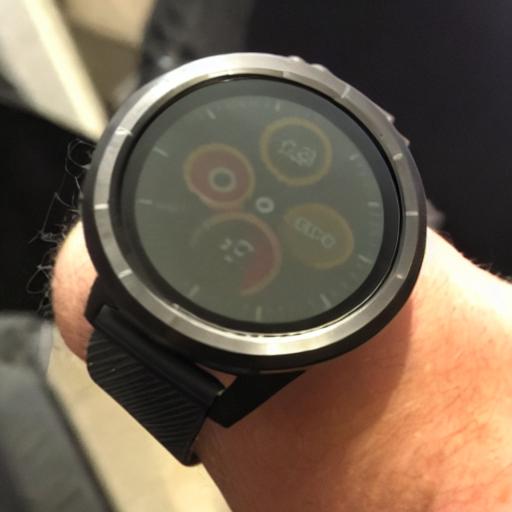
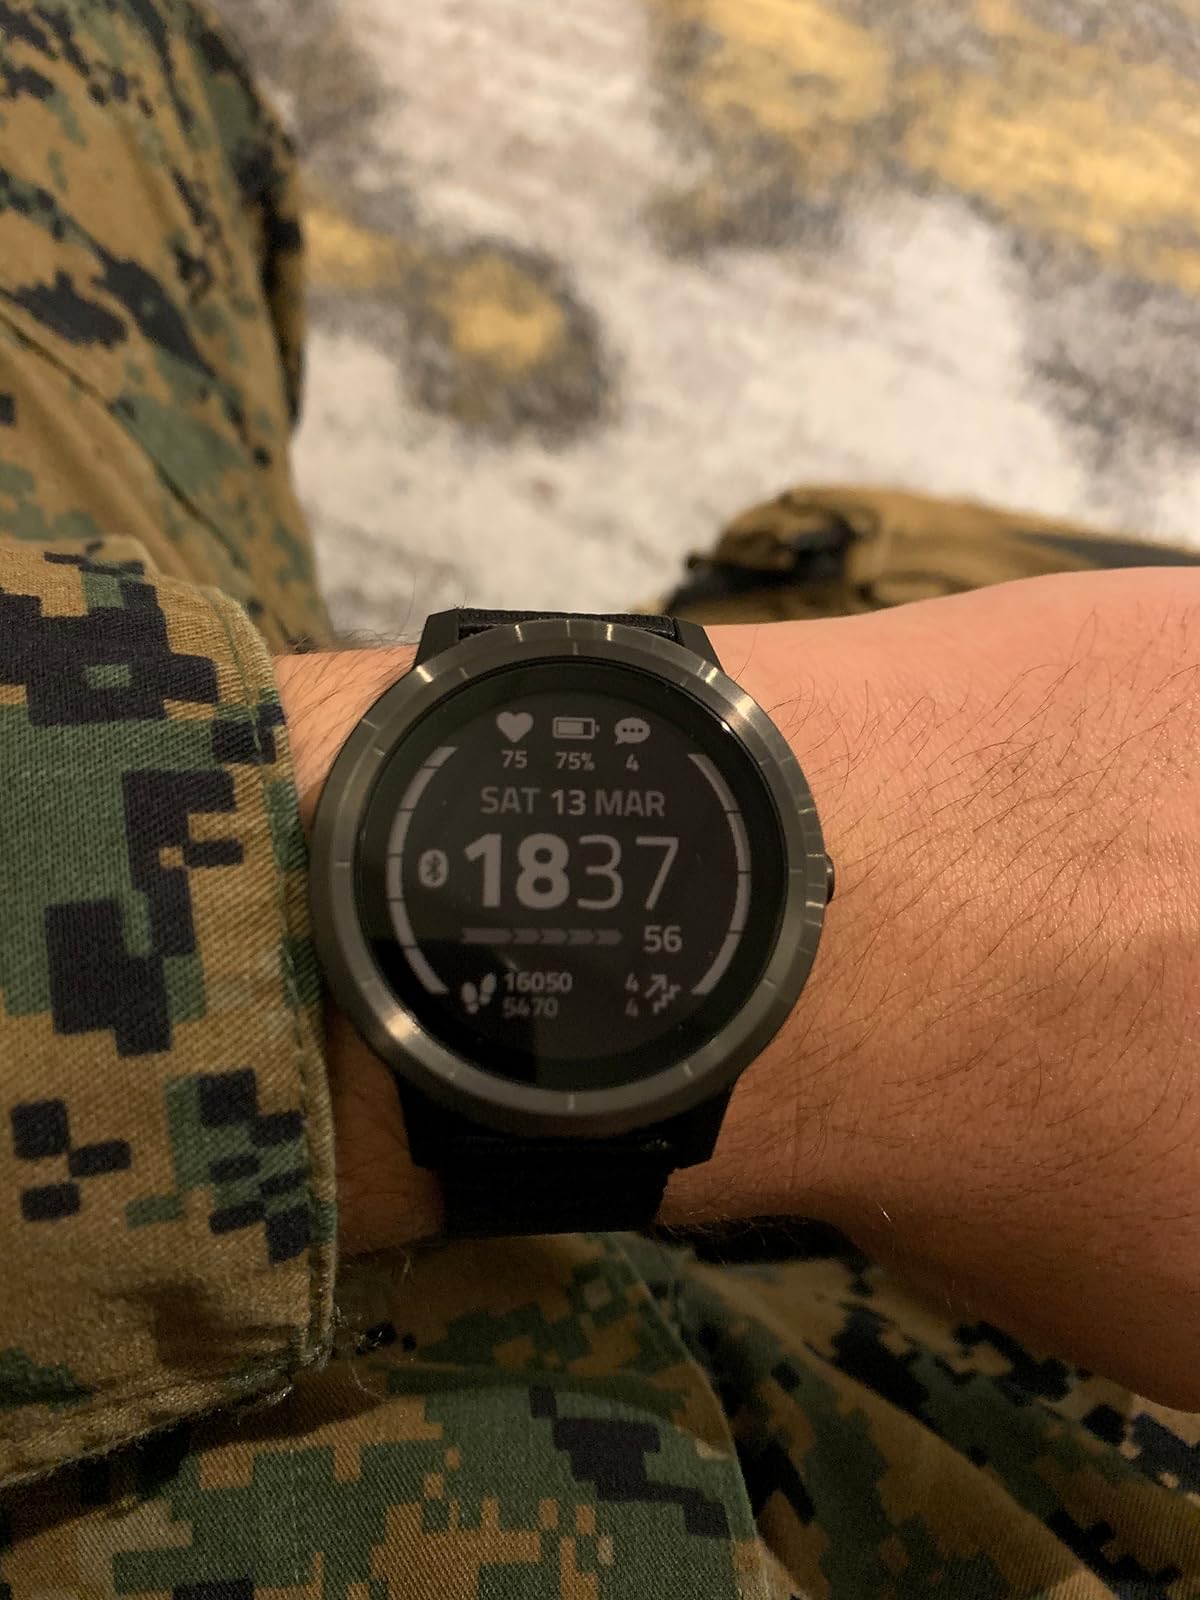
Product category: smartwatch
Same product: no